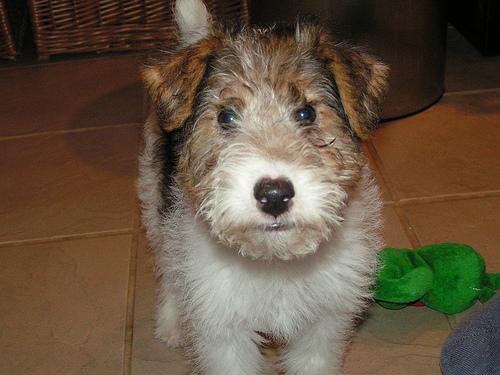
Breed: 226-n000057-wire_haired_fox_terrier